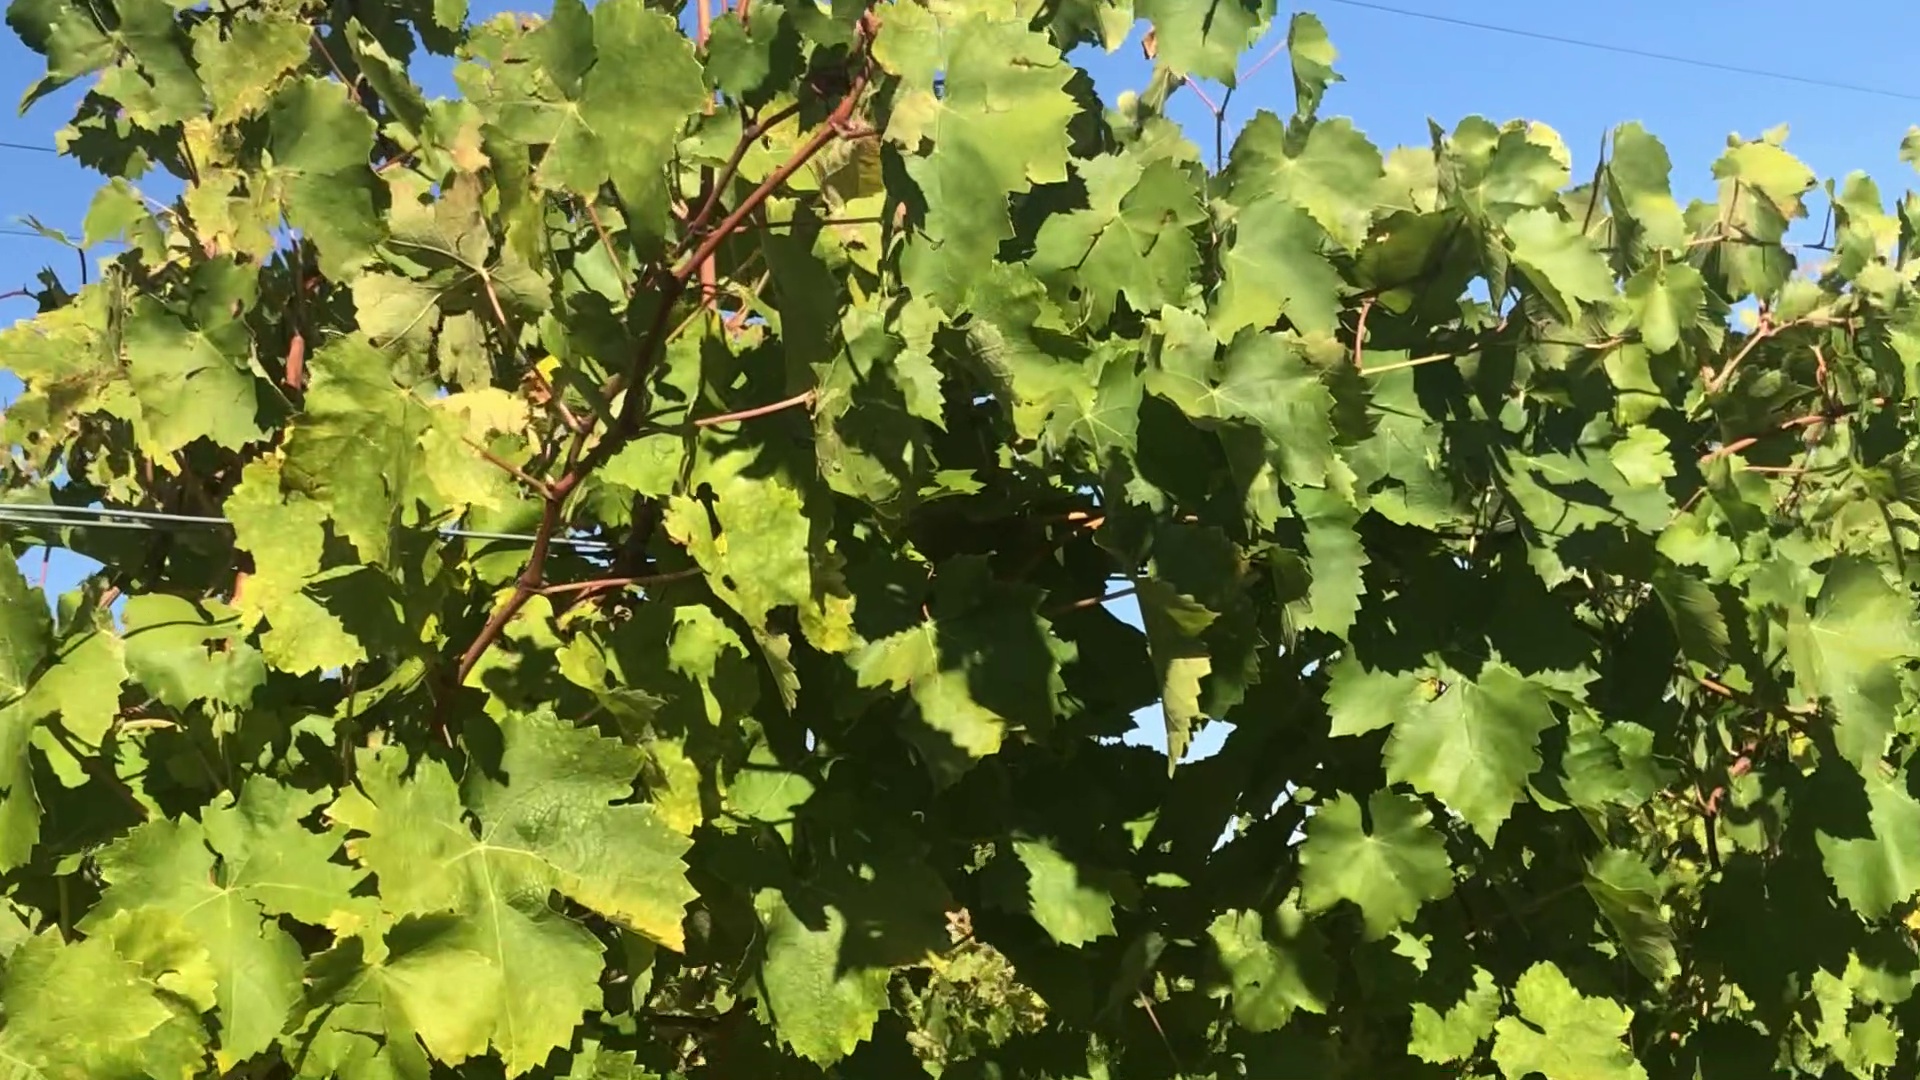
Label: healthy